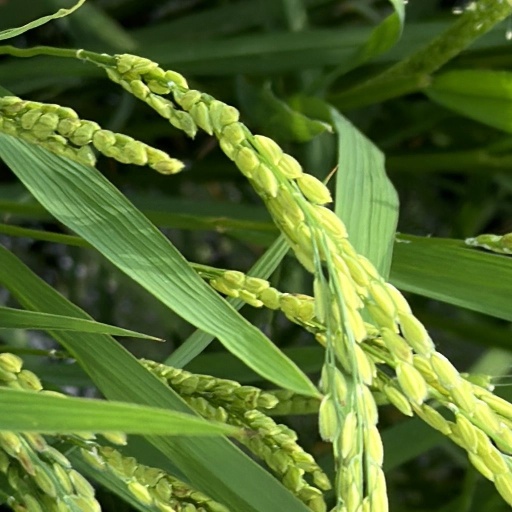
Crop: rice